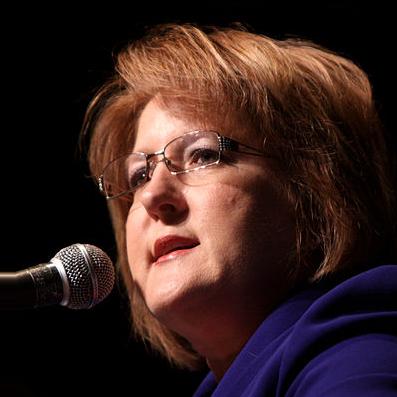
Age: 48